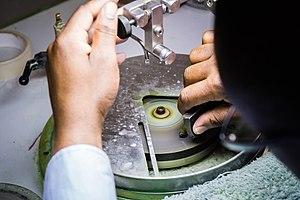
La tanzanite, est une variété bleue à violette de zoïsite découverte en 1967 en Tanzanie. Elle se rencontre souvent sous forme de gemme transparente. Elle a la même formule chimique que la zoïsite Ca₂Al₂(SiO₄)₃ mais avec des traces de vanadium plus franches.